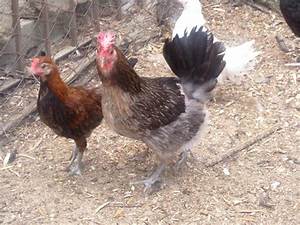
Label: gallina